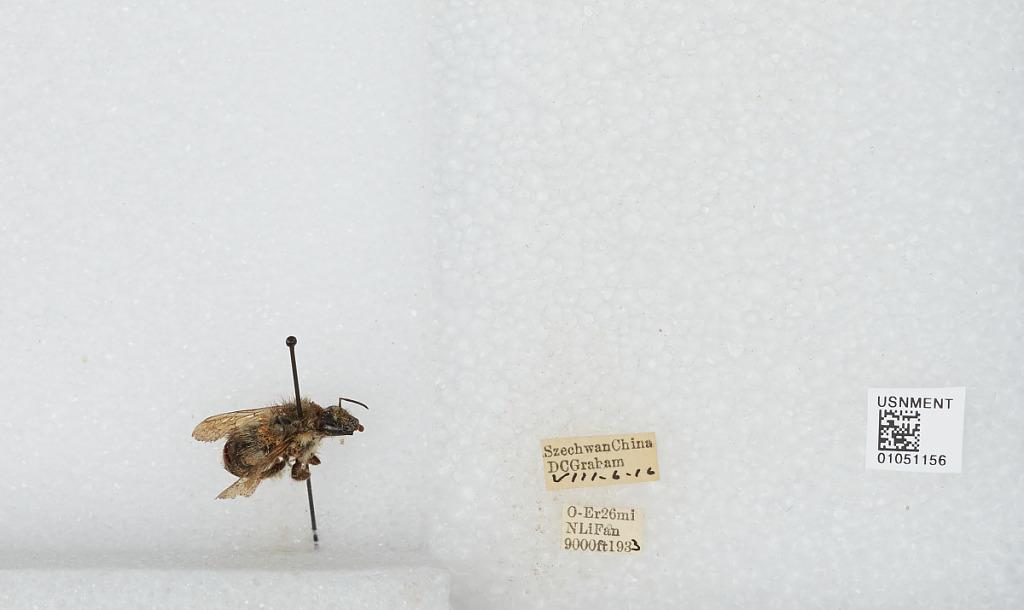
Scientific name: Bombus sp.
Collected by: D. Graham
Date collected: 1933-8-6
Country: China
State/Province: Sichuan
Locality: O-Er 26 mi N Li Fan